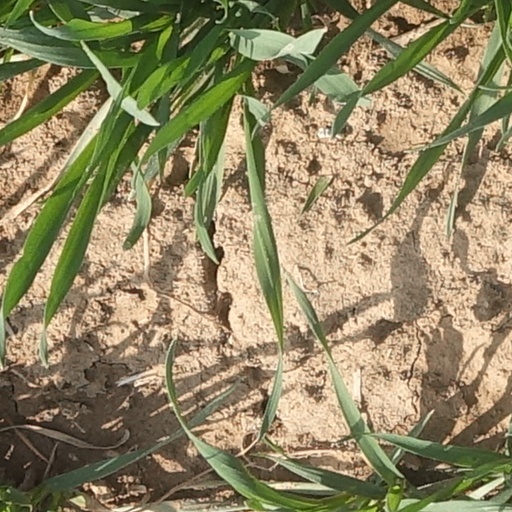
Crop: wheat